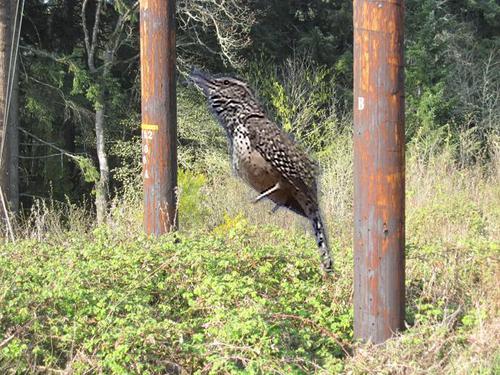
Bird species: Cactus_Wren
Bird type: landbird
Background: land